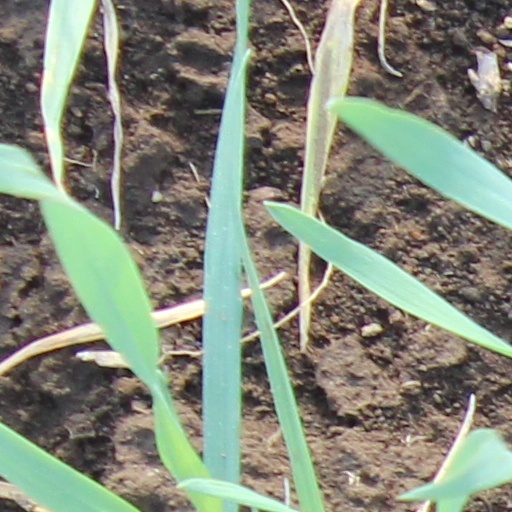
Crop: wheat